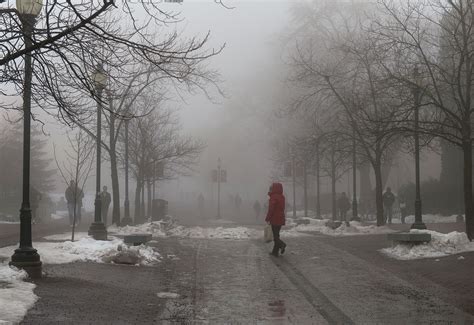
Weather: snow or frosty